Hitfun

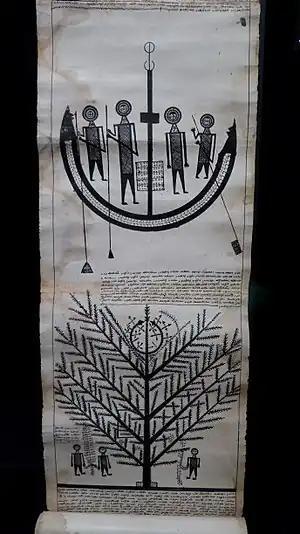
An 18th-century manuscript of the "Scroll of Abatur" in the Bodleian Library, Oxford. The illustration on top depicts the ship "Shahrat" ferrying Mandaean souls across the Hitfun towards the house of Abatur, while the lower illustration shows the tree of Shatrin with the souls of unbaptized children.

In Mandaean cosmology, Hiṭfun (written Mandaic: Hiṭpun) or Hiṭfon (Hiṭpon) is a great dividing river separating the World of Darkness from the World of Light. It is mentioned in Hymn 25 of the third book of the "Left Ginza". The river of Hiṭfun is analogous to the river Styx in Greek mythology and Hubur in Mesopotamian mythology.